Homogeneous catalysis

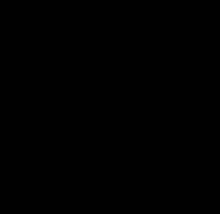
A constrained geometry complex. Such precatalysts are used for the production of polyolefins such as polyethylene and polypropylene.

The proton is a pervasive homogeneous catalyst because water is the most common solvent. Water forms protons by the process of self-ionization of water. In an illustrative case, acids accelerate (catalyze) the hydrolysis of esters: